Van Diemen RF88

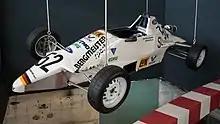
Van Diemen RF88 of Michael Schumacher

The Van Diemen RF88, and its evolution, the RF89, were open-wheel formula race car chassis, designed, developed and built by British manufacturer and race car constructor Van Diemen, for Formula Ford 1600 race categories, in 1988.